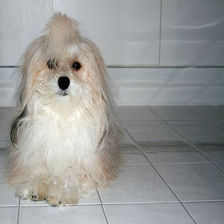
Species: dog
Breed: havanese